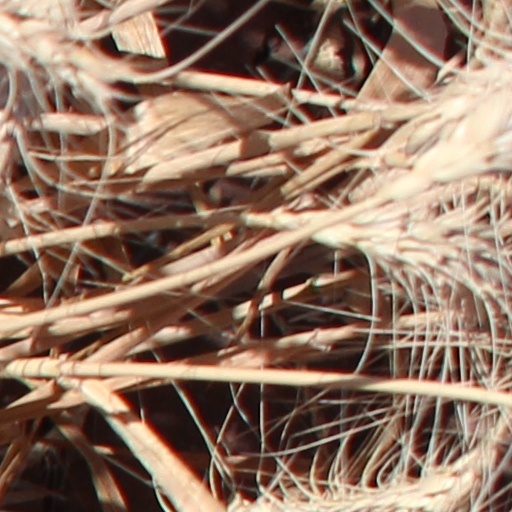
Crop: wheat